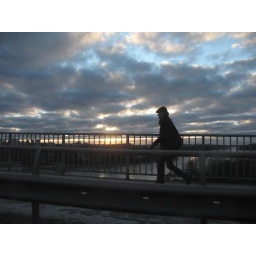
walking by the sky